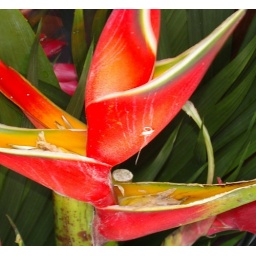
flowers in the market